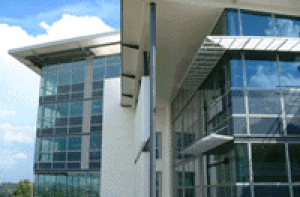
L'université du Middlesex est une université britannique située au nord de Londres, en Angleterre, dans le comté du Middlesex.